J. Anthony Holmes

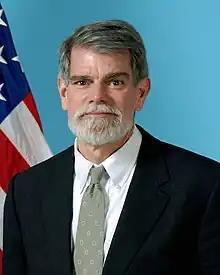
J. Anthony Holmes

J. Anthony Holmes (born 1950) was the Deputy to the Commander for Civil-Military Activity, U.S. Africa Command until 2012. USAFRICOM was formally stood up in October 2007, as a subunified command initially of EUCOM, under the command of General William E. Ward, who was the first commander of AFRICOM.